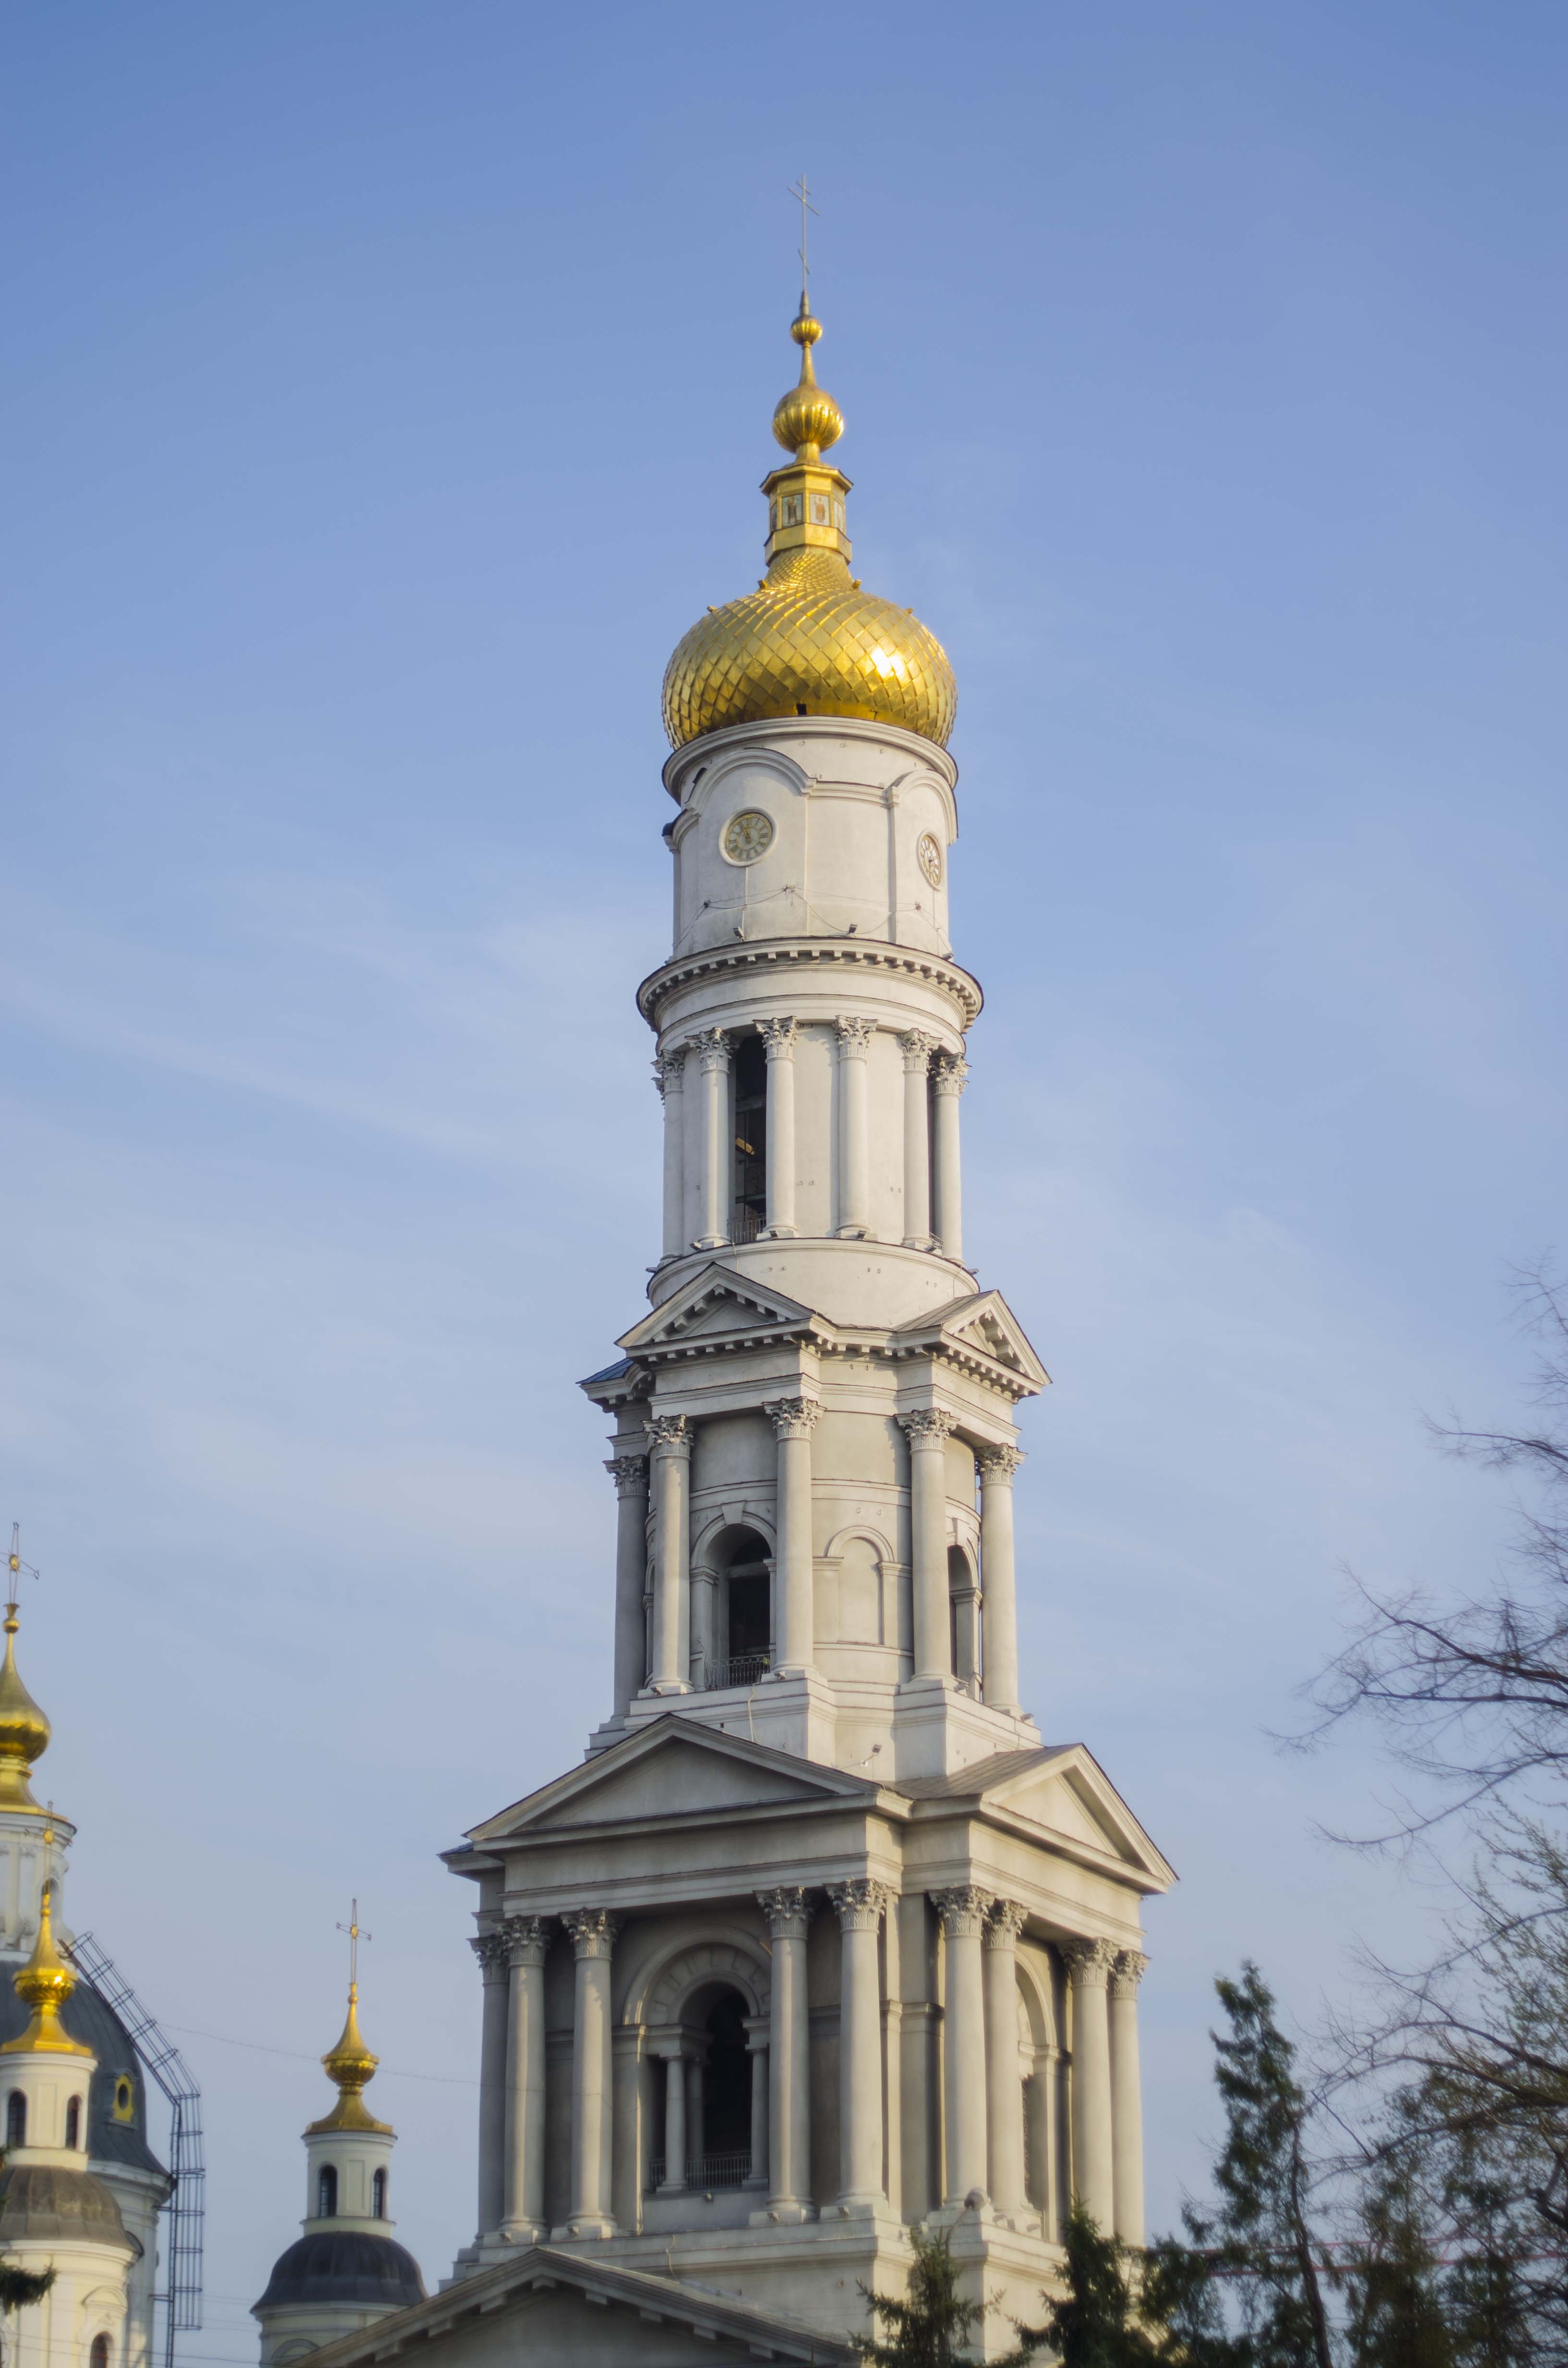
architecture, structure, sky, building, city, monument, tower, religion, landmark, church, cathedral, gothic, place of worship, bell tower, religious, temple, spire, steeple, monastery, details, culture, history, christianity, dome, baroque, fragments, wall building, handsomely, the fa ade of the, golden domes, assumption cathedral